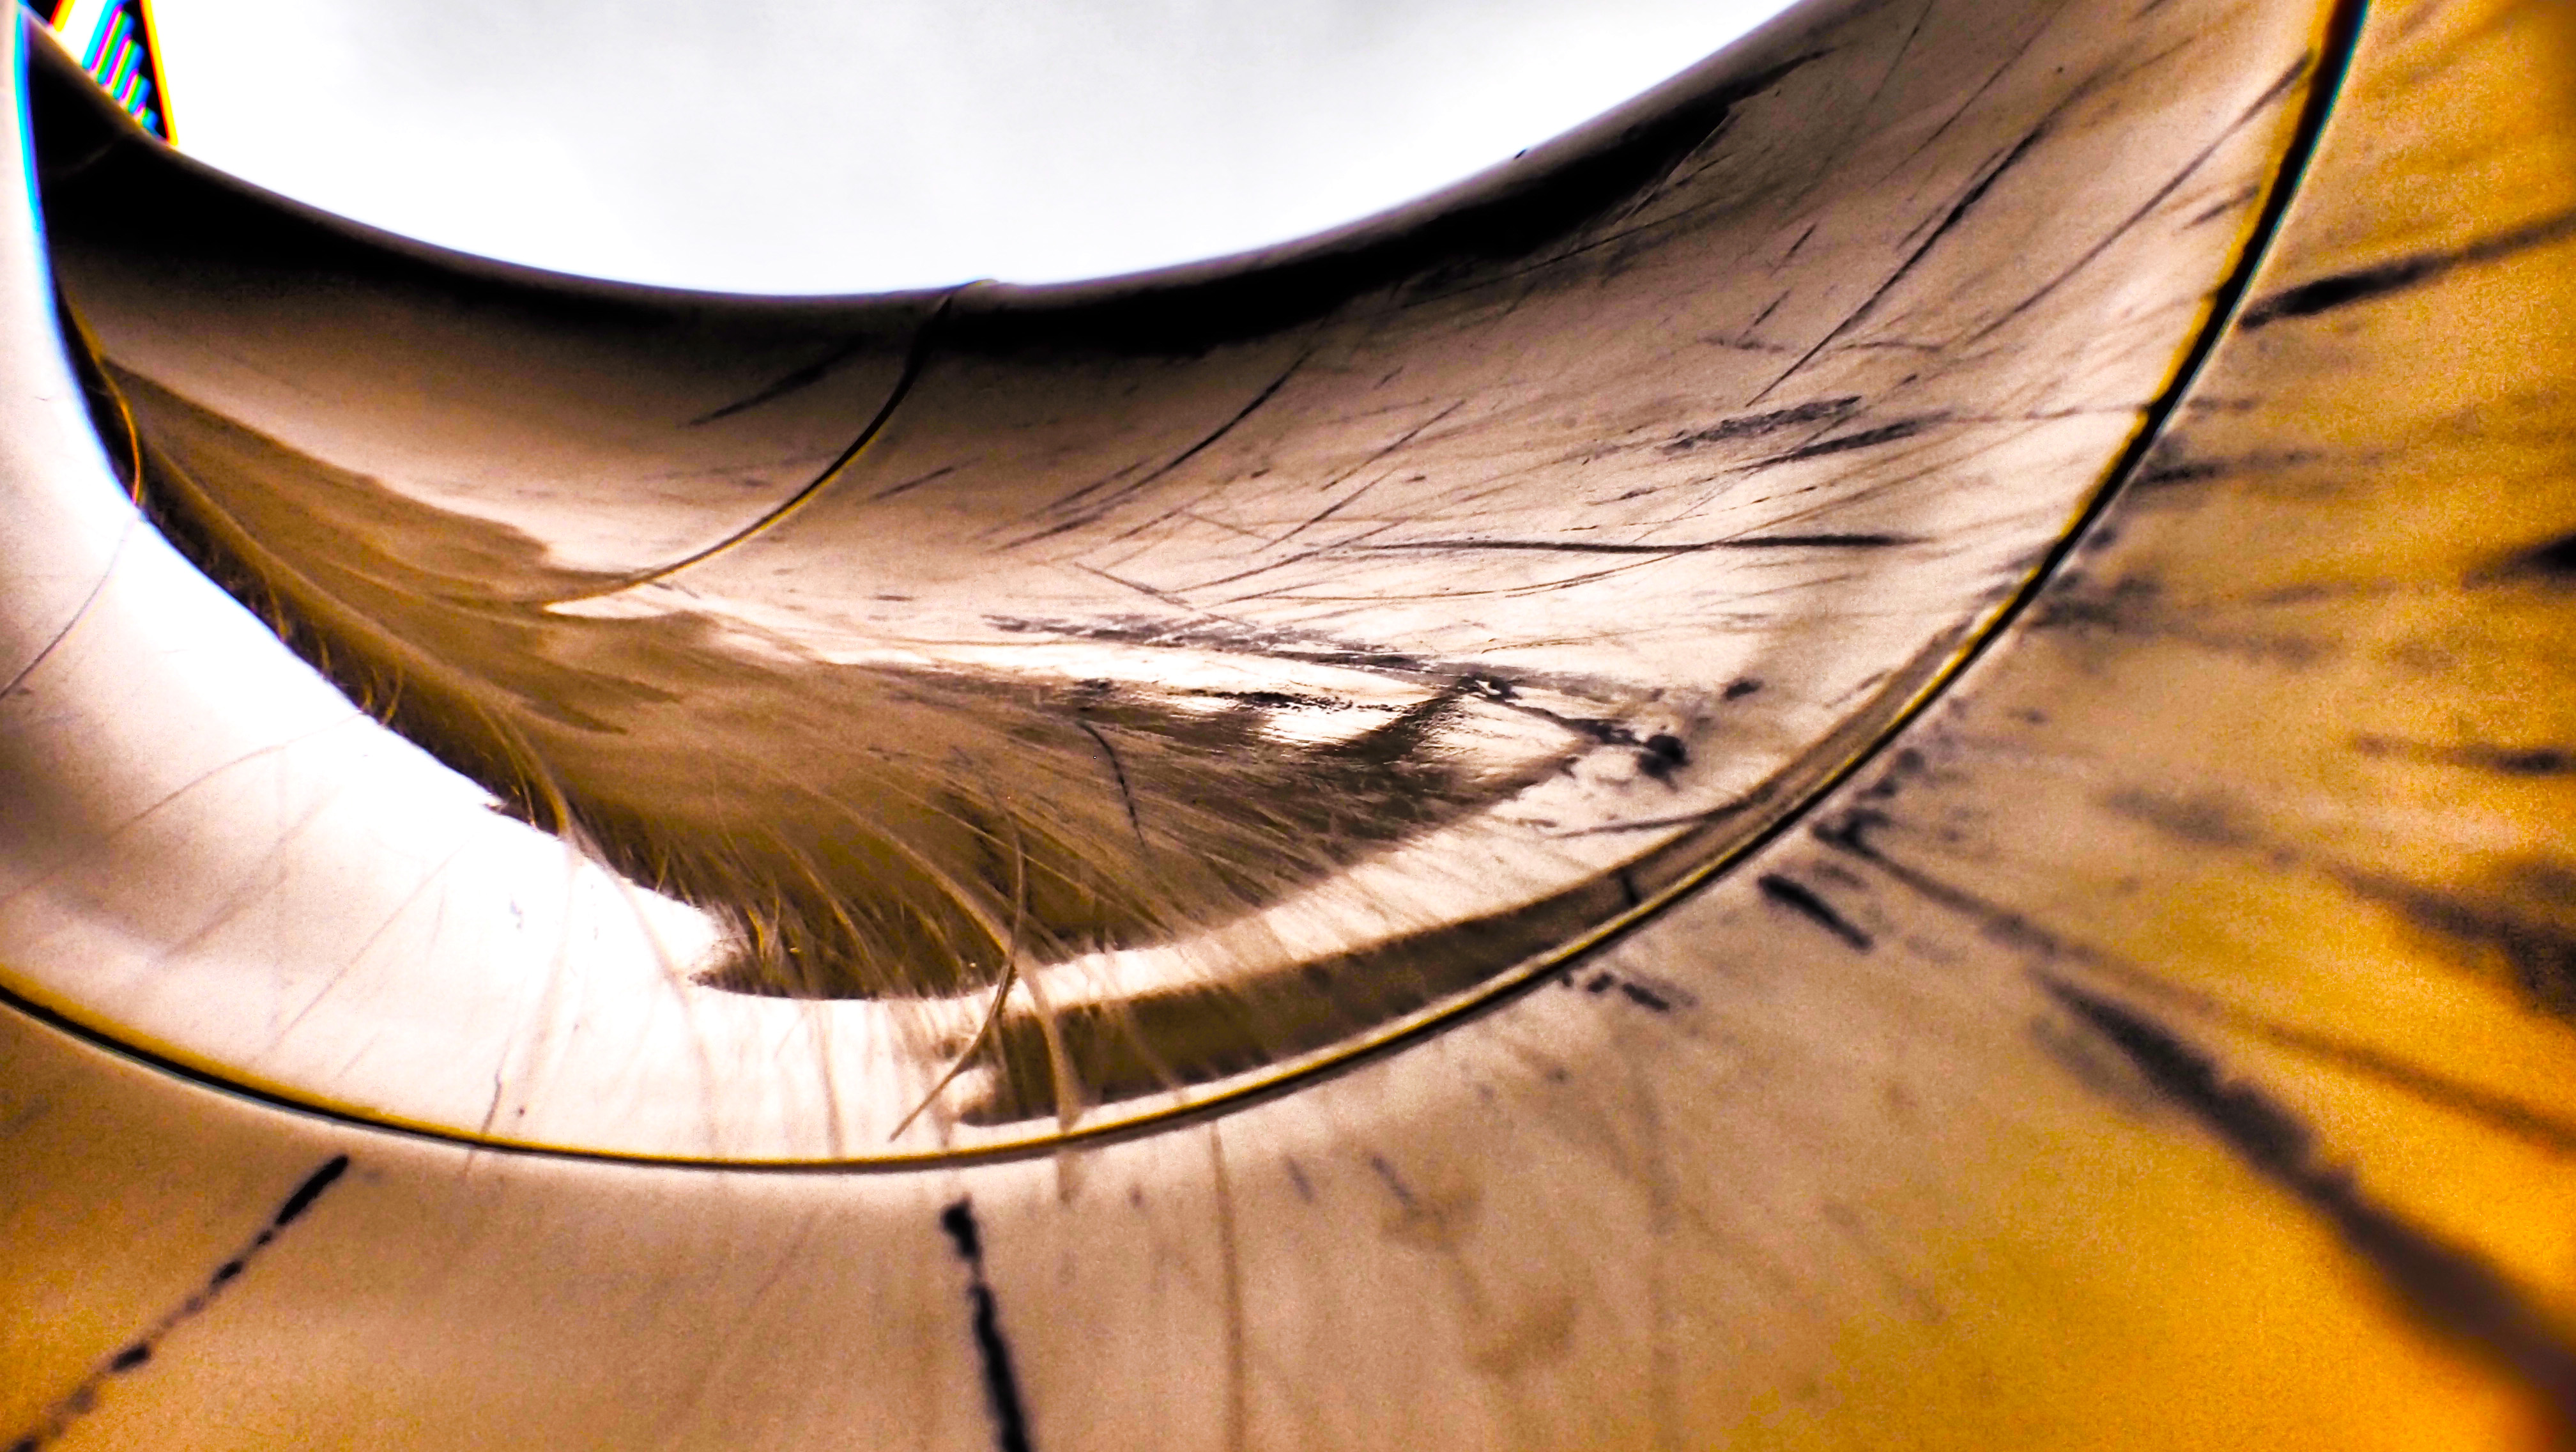
wing, wood, ground, photography, play, leaf, reflection, color, yellow, circle, close up, human body, creativecommons, sunglasses, playground, eye, organ, slide, rancho, shape, cucamonga, childrens, macro photography, computer wallpaper